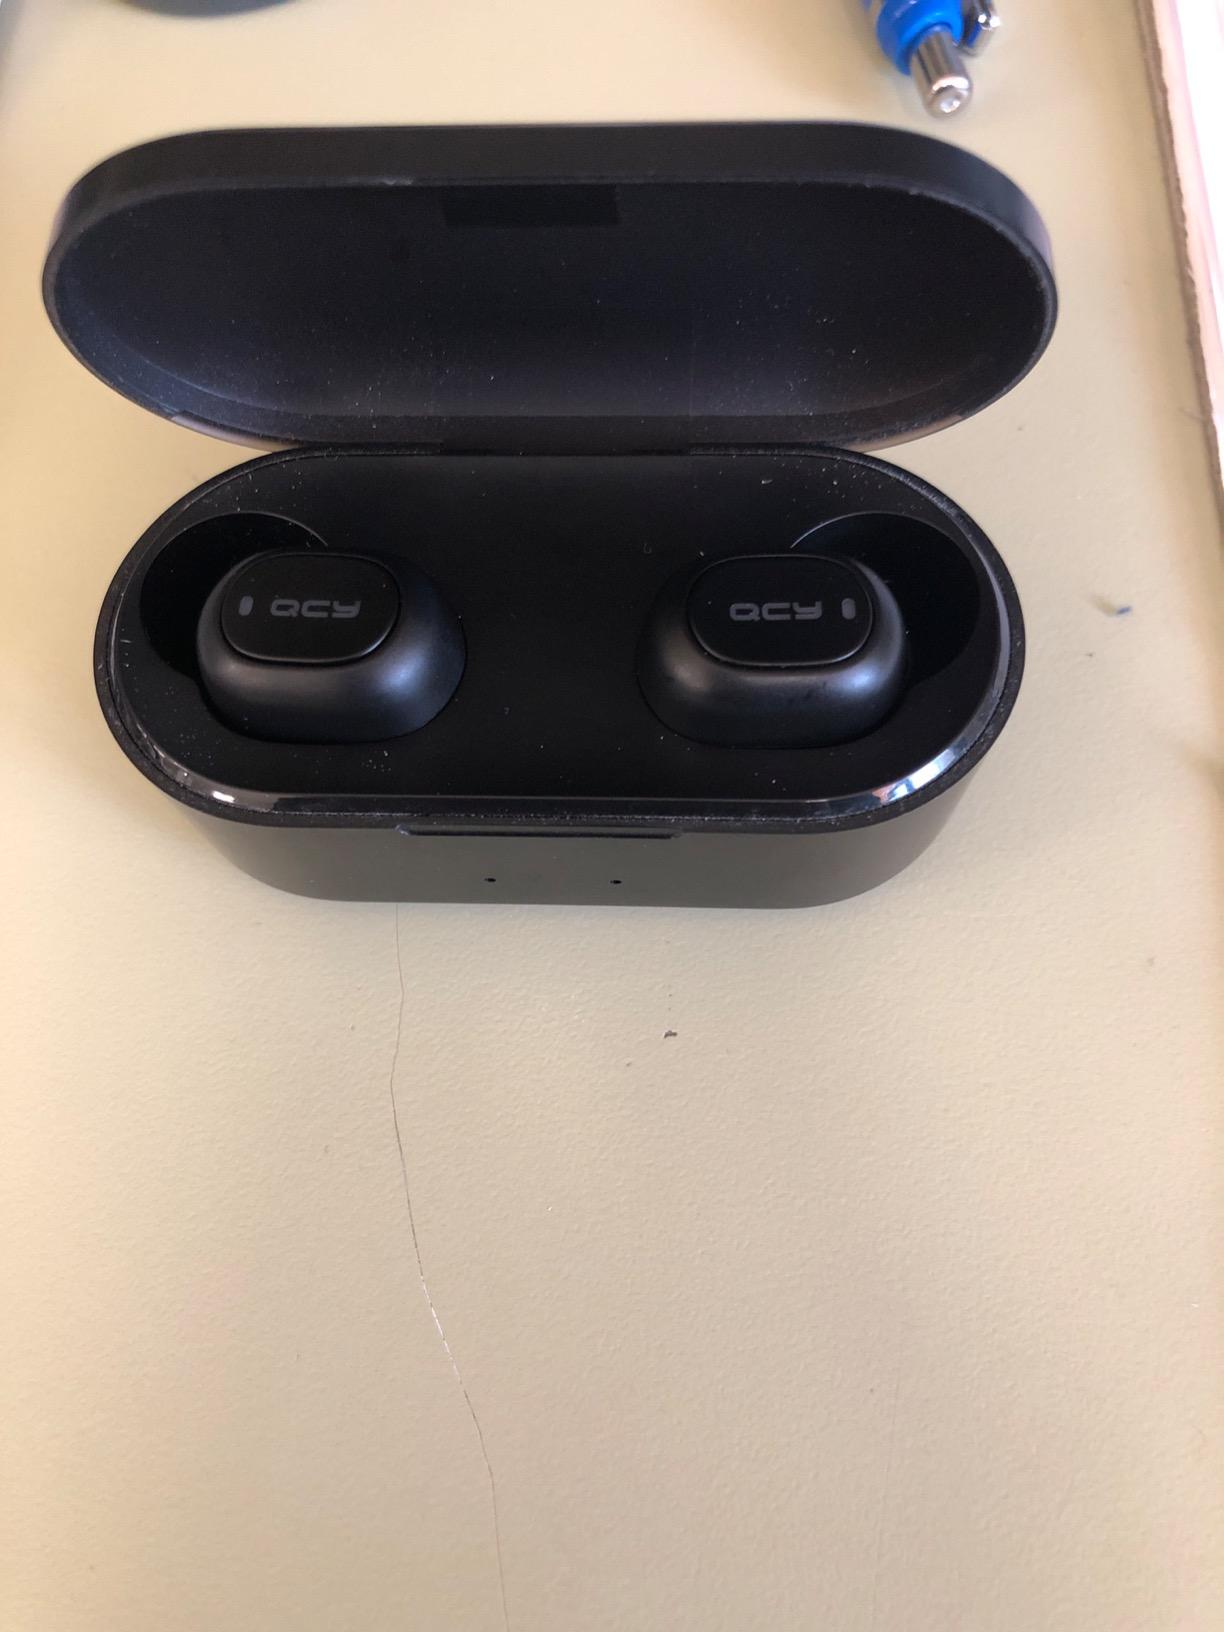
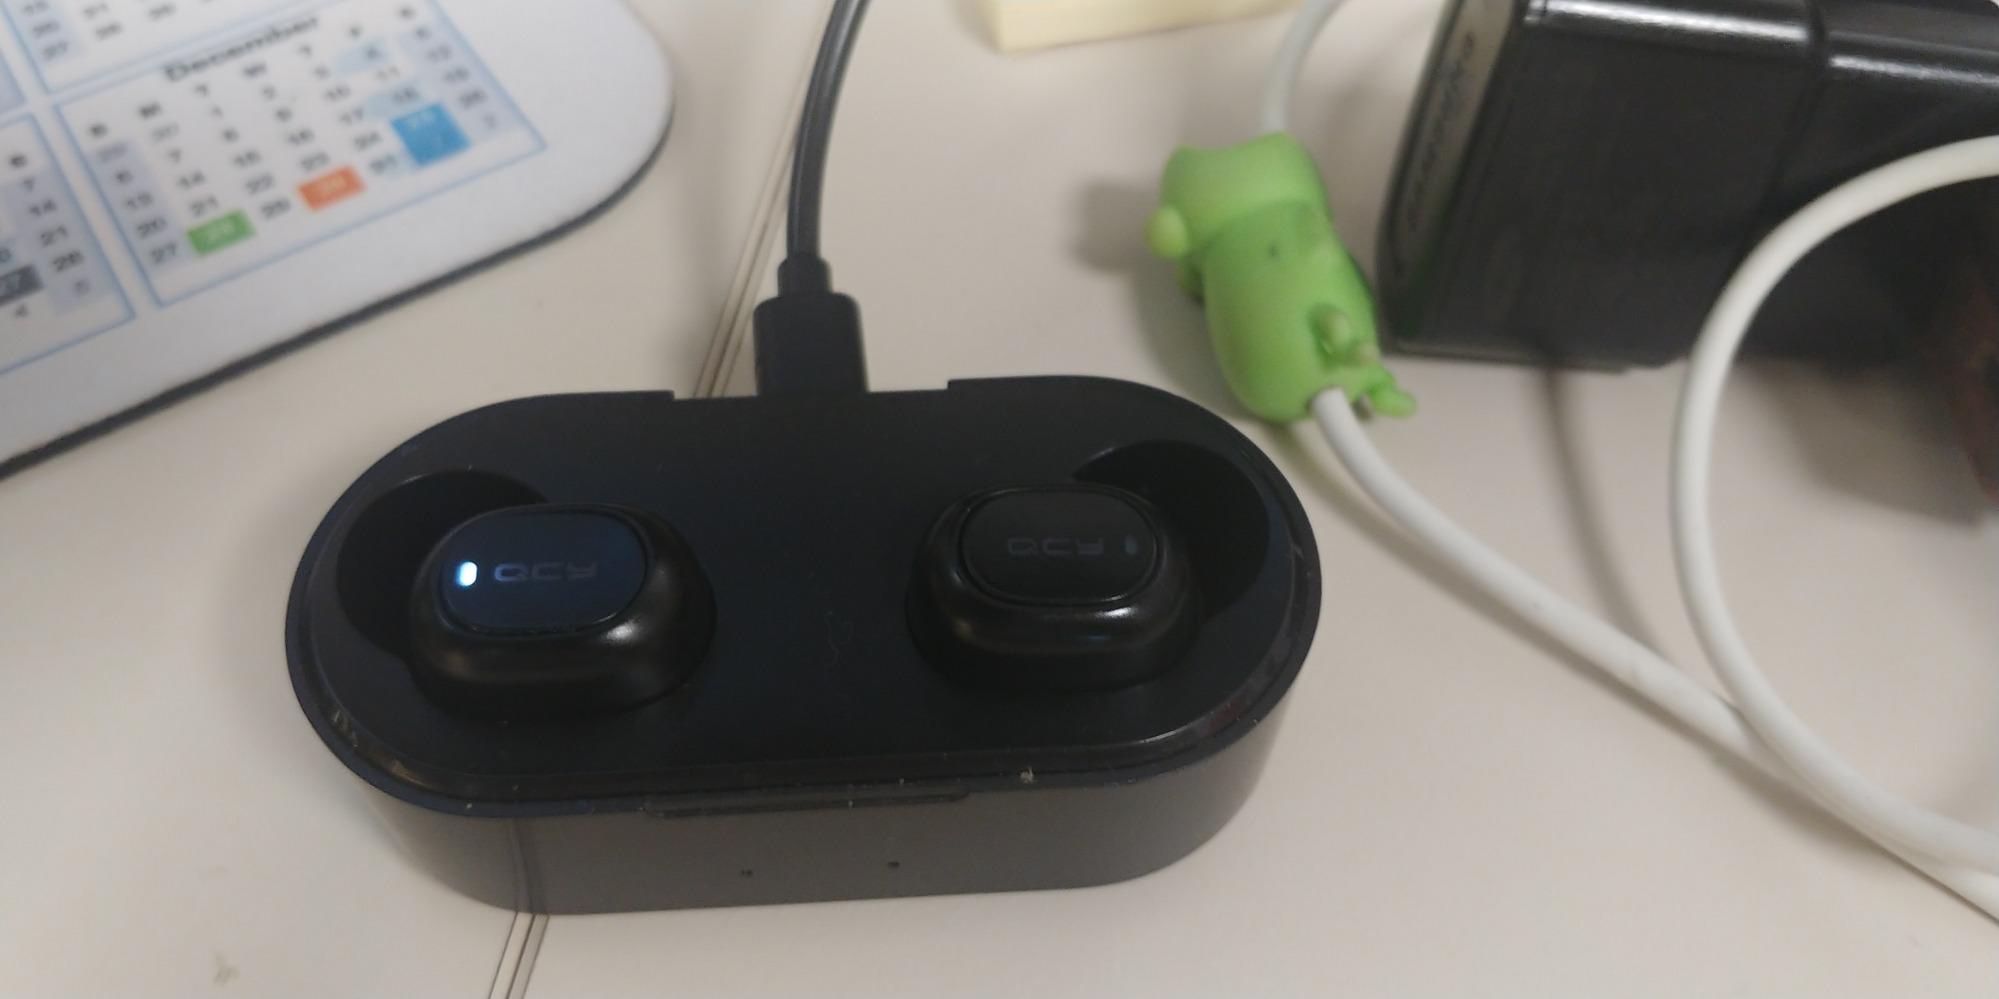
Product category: earbuds
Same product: yes